Mankby

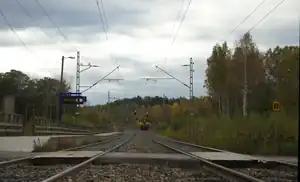
Mankki (Mankby) railway station

Mankby was a Medieval village in Finland under the Swedish rule. It's nowadays located in the district of the city of Espoo, and extensive archaeological excavations have occurred there in recent years.